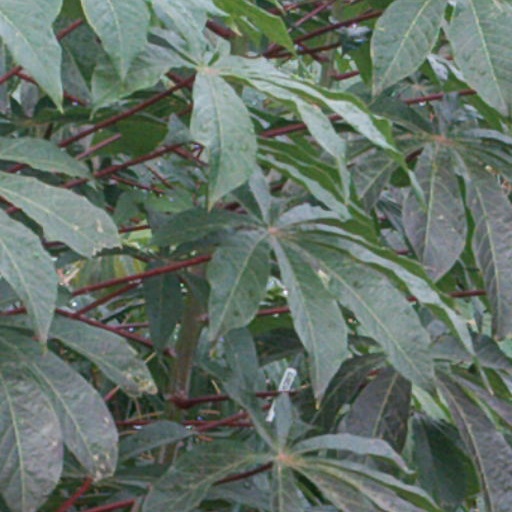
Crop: cassava